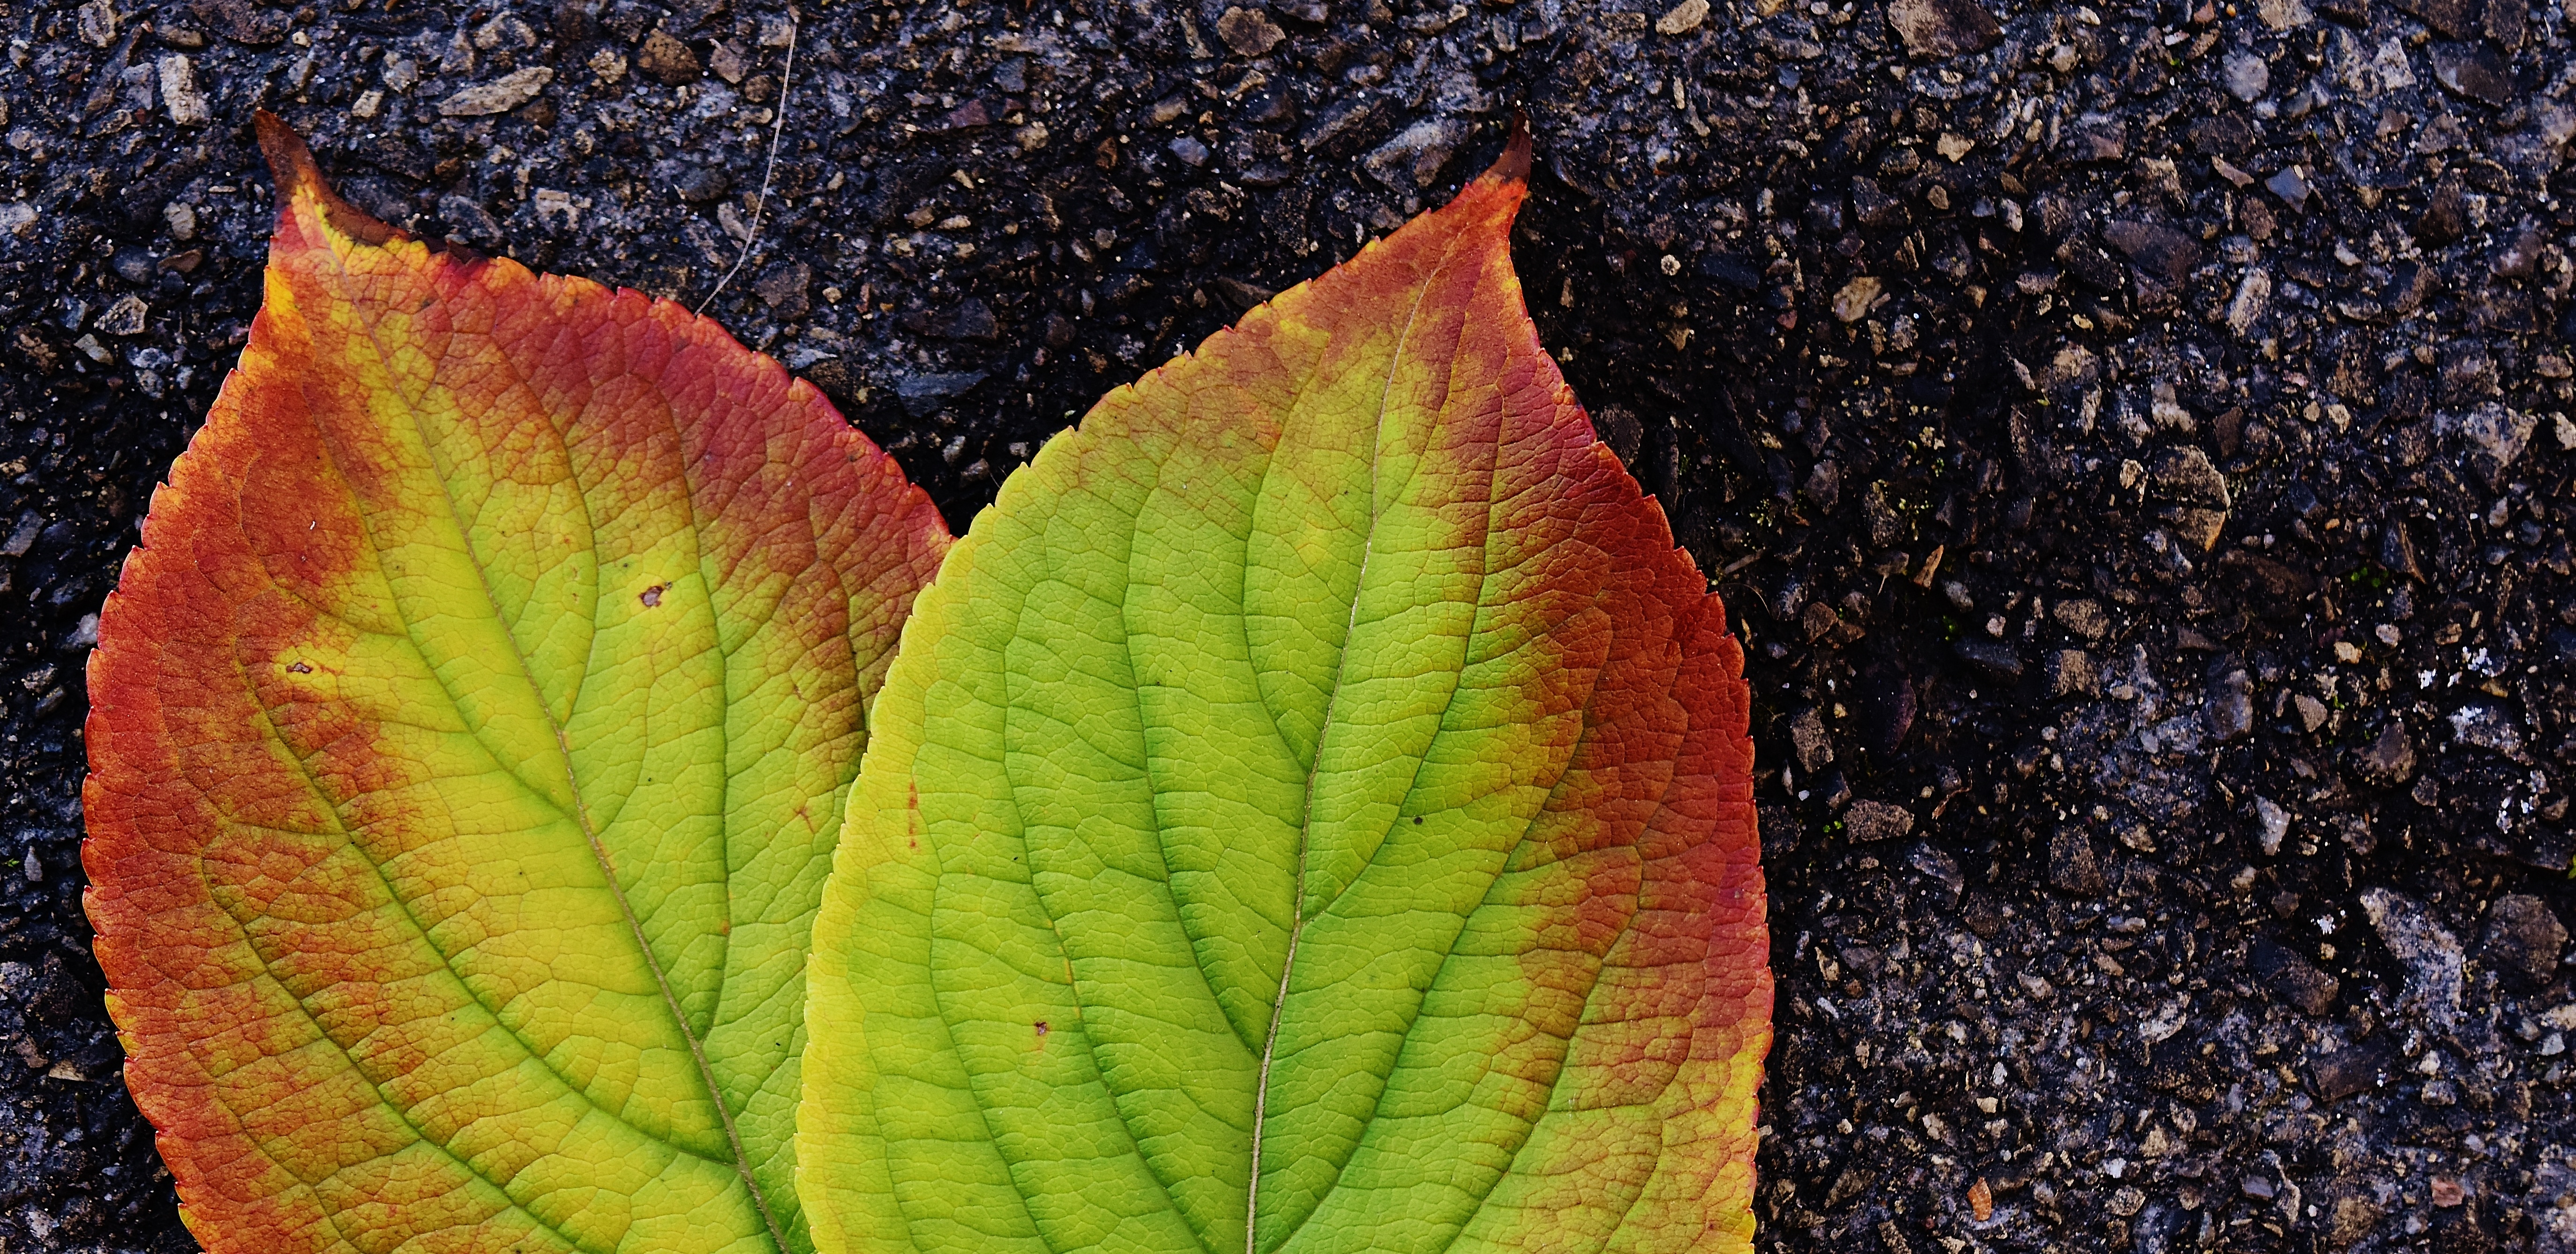
tree, nature, branch, plant, leaf, flower, autumn, soil, botany, colorful, flora, season, close up, leaves, shrub, macro photography, plant stem, woody plant, land plant